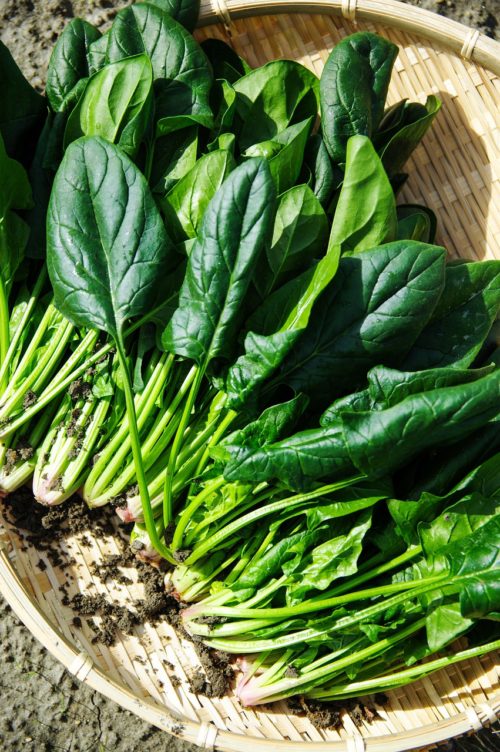
Label: spinach